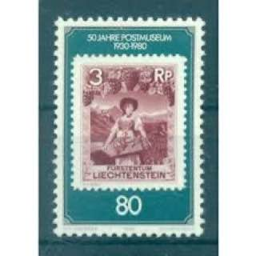
Liechtenstein PostalMuseum